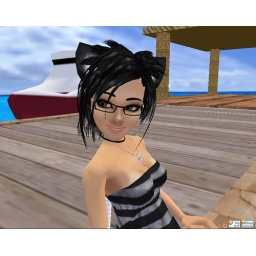
narkissa in white sand beach